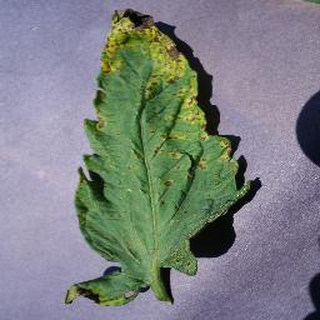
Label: tomato_septoria_leaf_spot